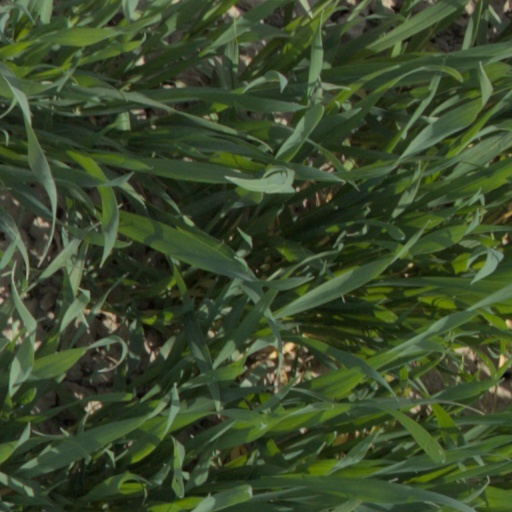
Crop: wheat